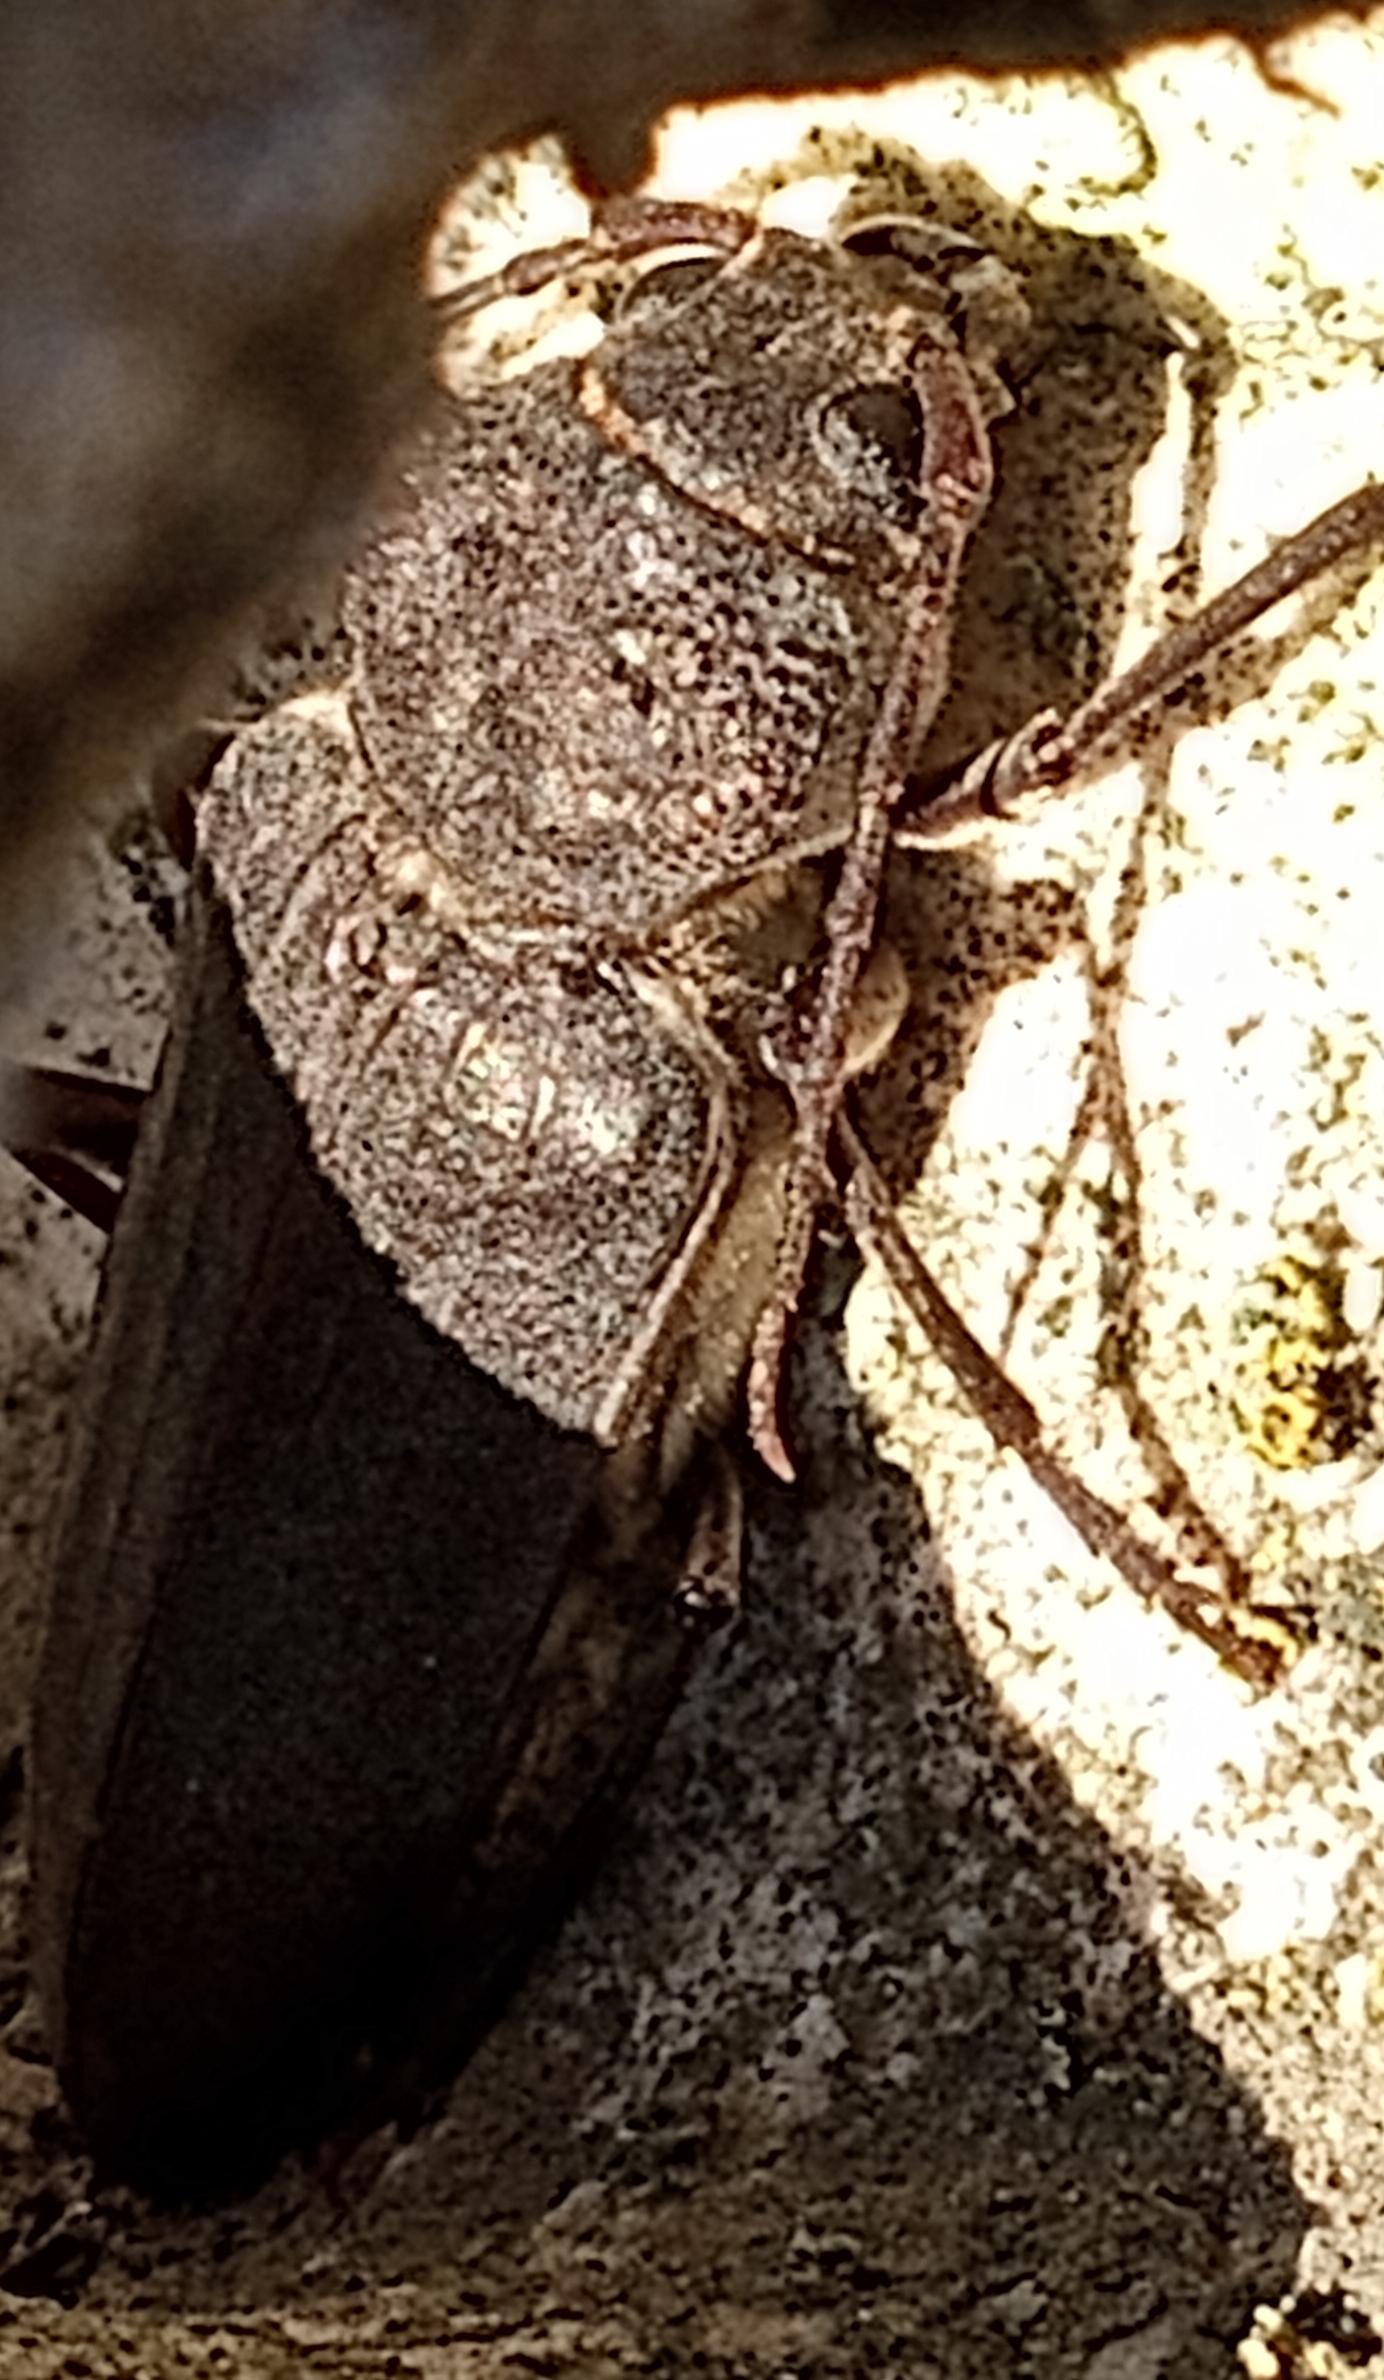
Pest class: occasional_pest